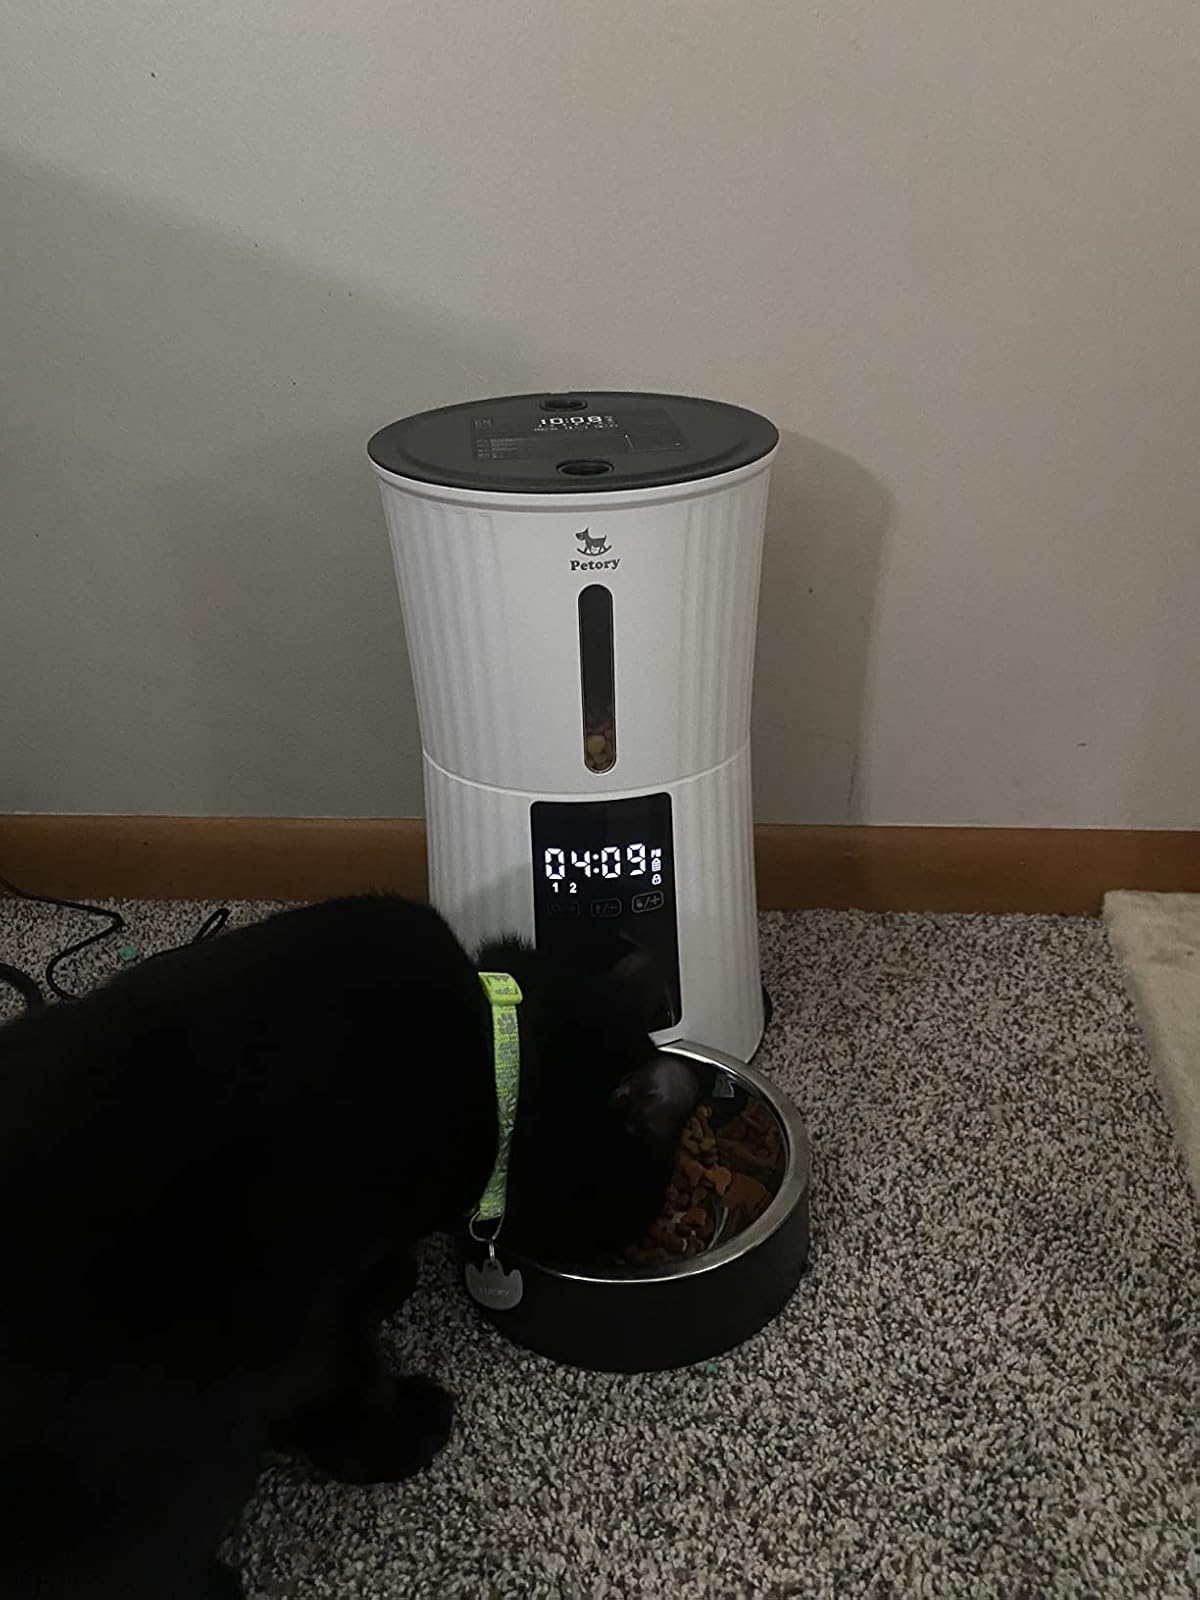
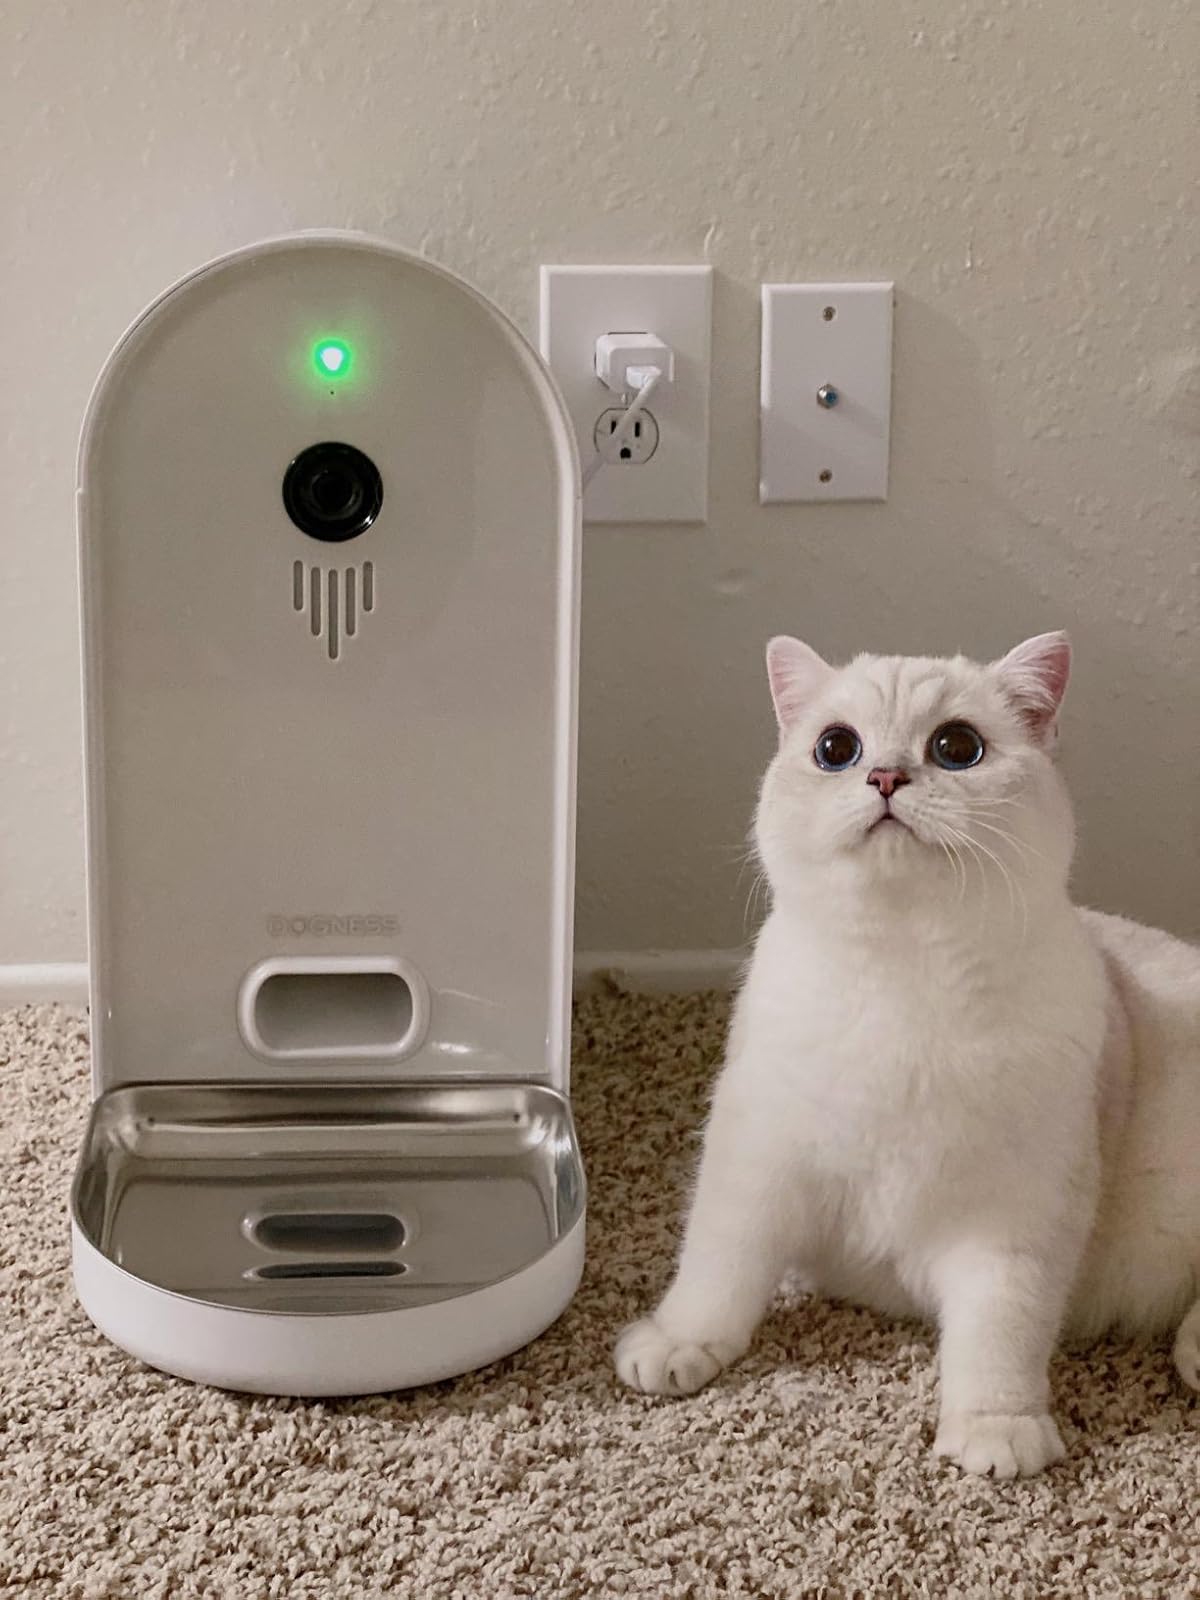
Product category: items_feeder
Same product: no